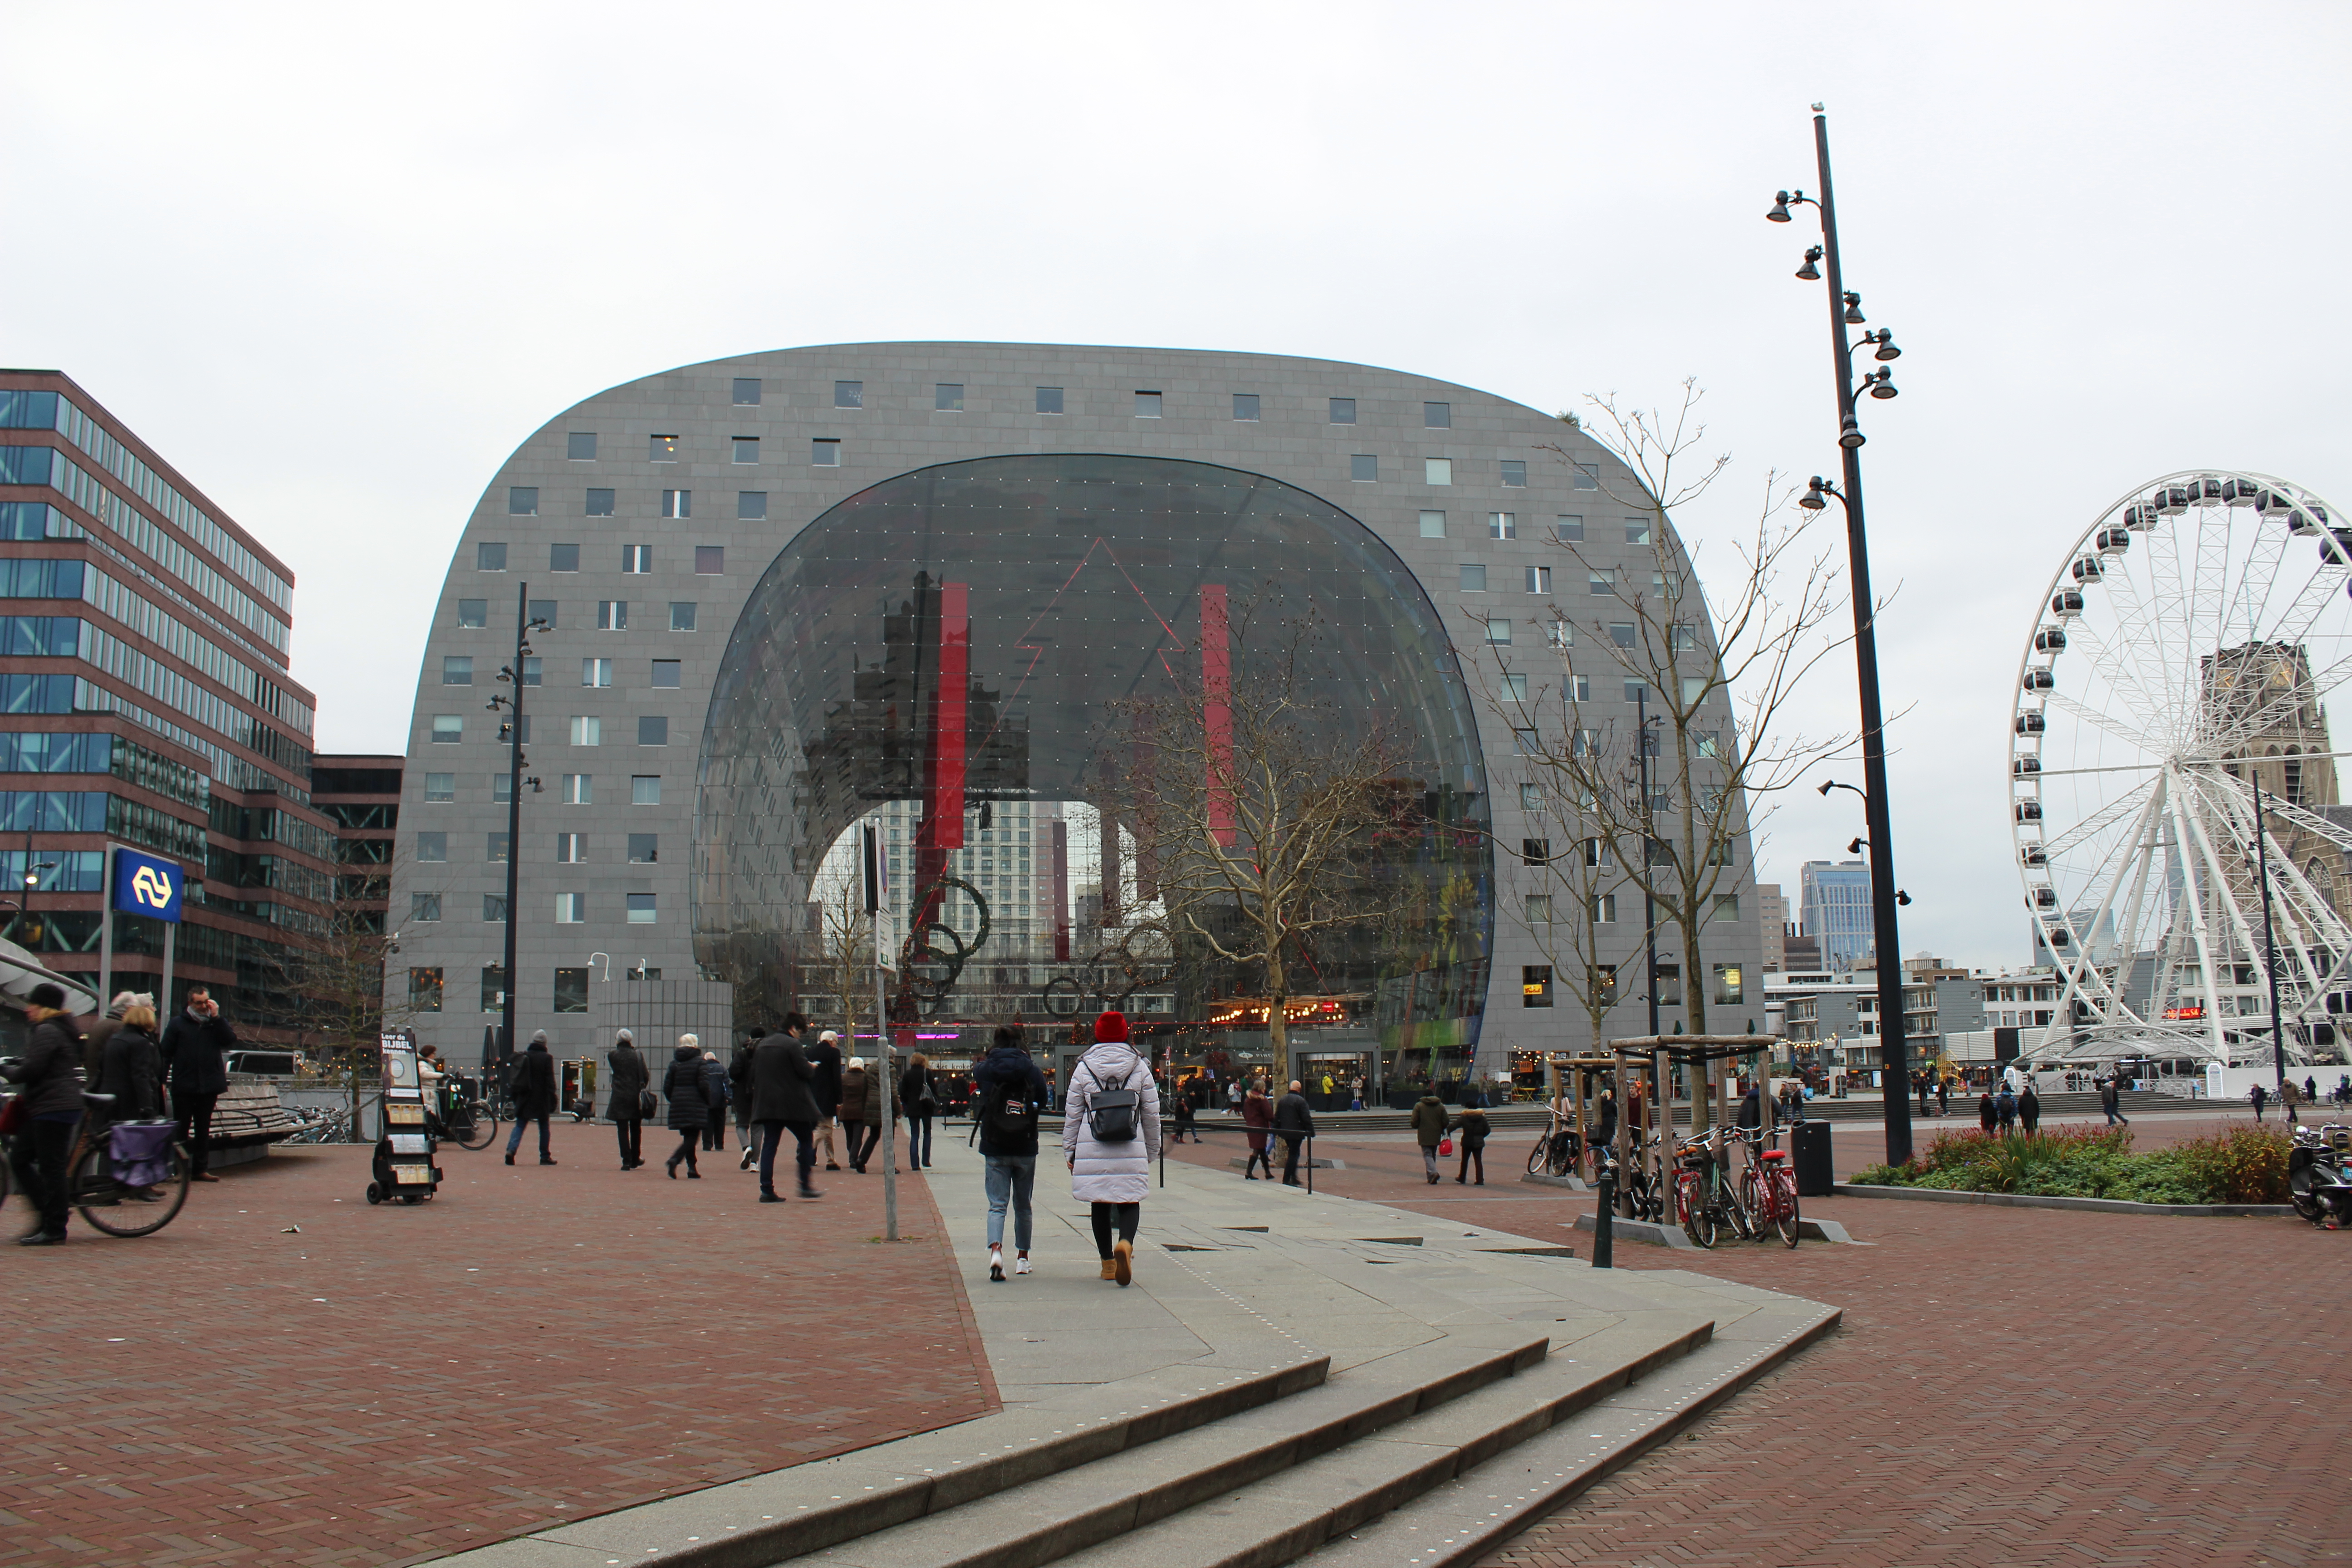
markthal, rotterdam, shopping, the netherlands, architecture, landmark, metropolitan area, urban area, city, building, metropolis, arch, skyscraper, tourism, tourist attraction, town square, tower block